Tanks of the United States

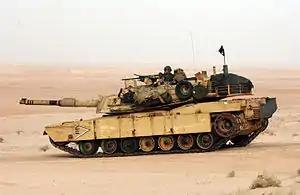
US Marine Corps M1A1 on a live fire exercise in Iraq, 2003

The Sheridan's only air drop in combat occurred during Operation Just Cause in Panama in 1989, when fourteen M551's were deployed; four were transported by C-5 Galaxies and ten were dropped by air, but two Sheridans were destroyed upon landing. The Sheridans' performance received mixed reviews. They were lauded by their operators and some commanders as providing firepower in situations which needed to destroy hard targets. However, the Sheridans' employment of only HEAT rounds limited their effectiveness against reinforced concrete construction.